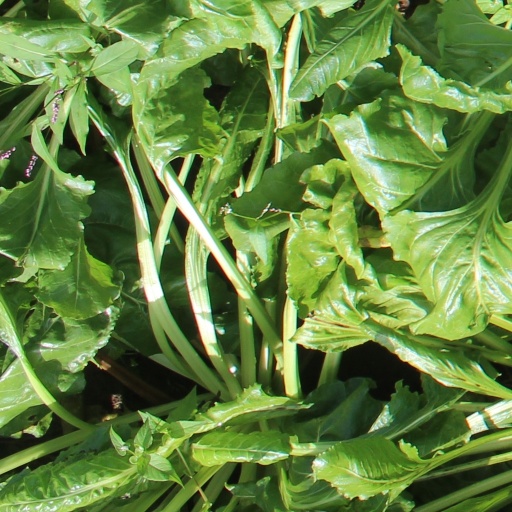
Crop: sugar beet